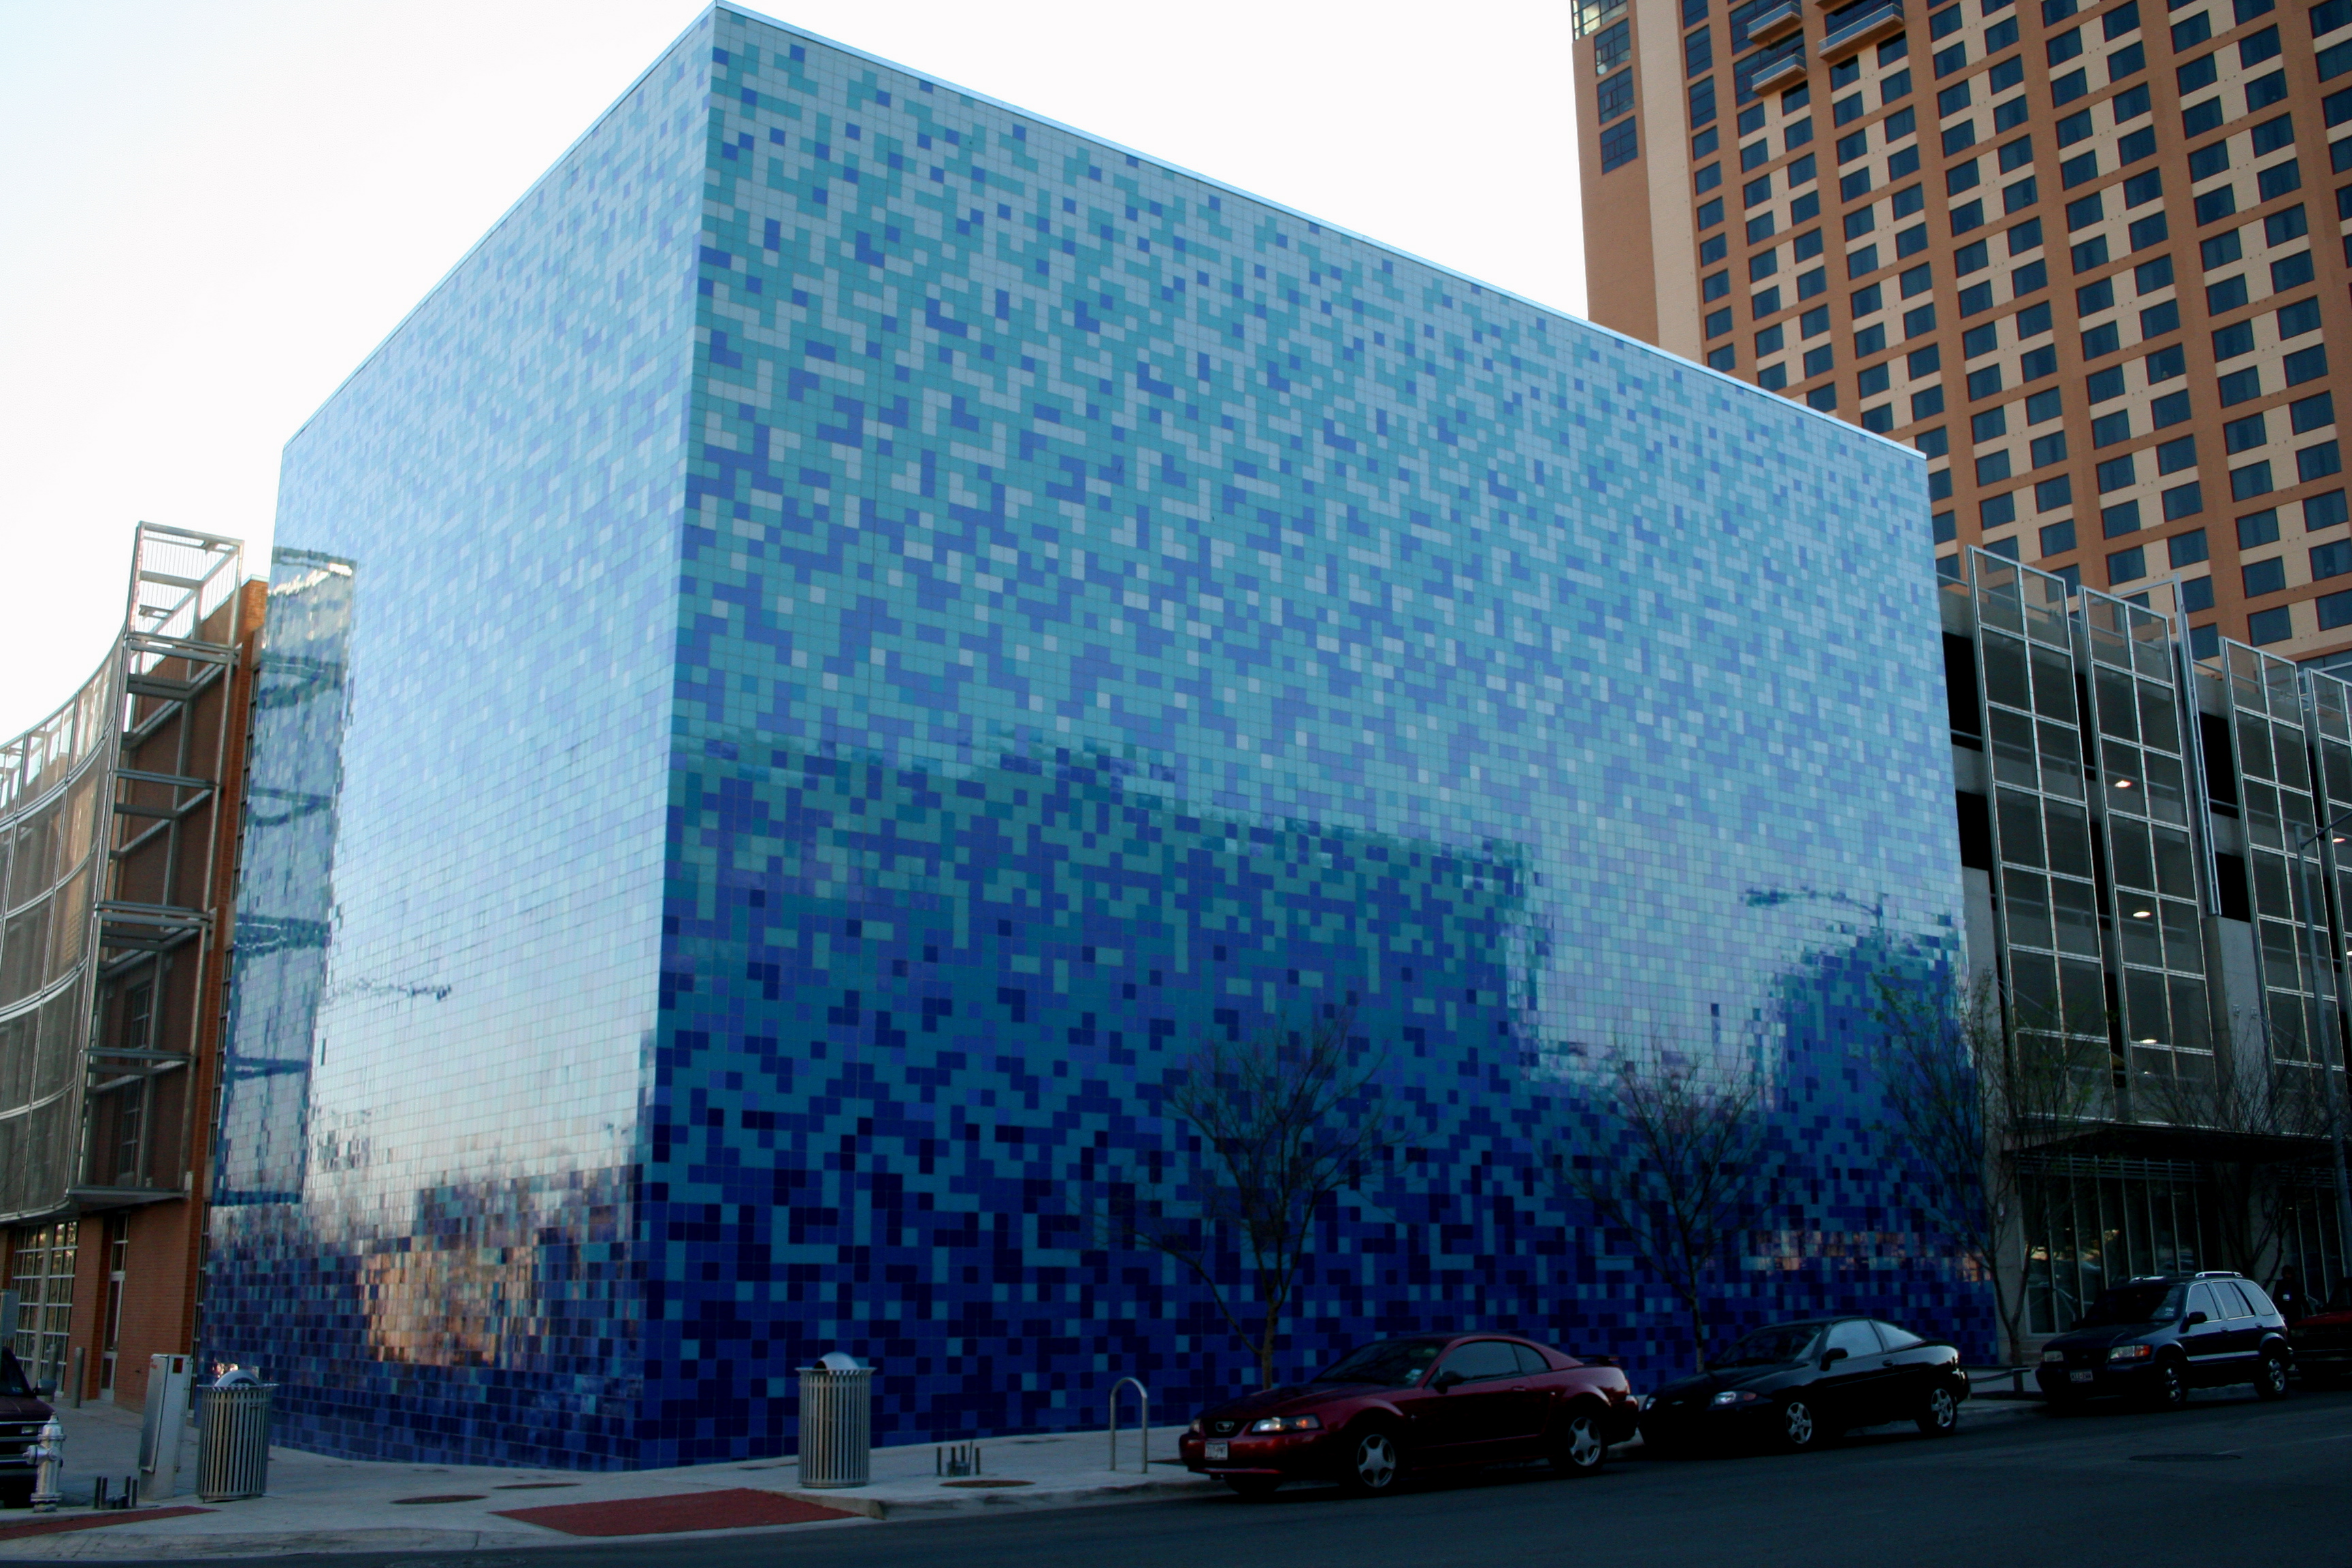
architecture, city, skyscraper, cityscape, downtown, landmark, facade, tower block, texas, austin, headquarters, metropolis, urban area, metropolitan area